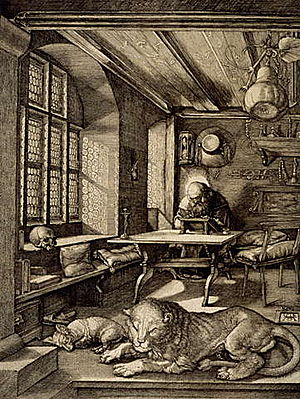
Albrecht Dürer / Billeder af Albrecht Dürer
Albrecht Dürer var en billedkunstner, billedskærer og matematiker fra renæssancen.